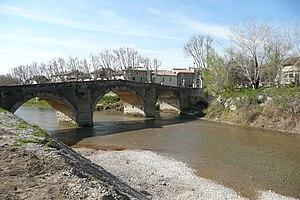
Pont à Bédarrides.
Cet article recense les monuments historiques du département de Vaucluse, en France.
Bédarrides est une commune française, située dans le département de Vaucluse en région Provence-Alpes-Côte d'Azur, chef-lieu du canton du même nom. Elle se situe au confluent de sept rivières du bassin est du Rhône, parmi lesquelles l'Ouvèze et la Sorgue ce qui fait de Bédarrides une ville très inondable. Ses habitants s'appellent les Bédarridais.